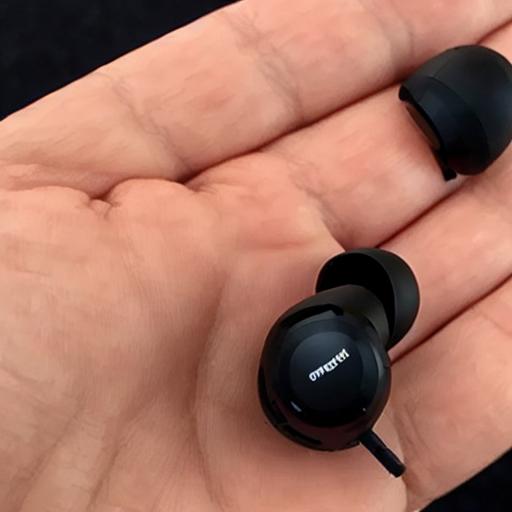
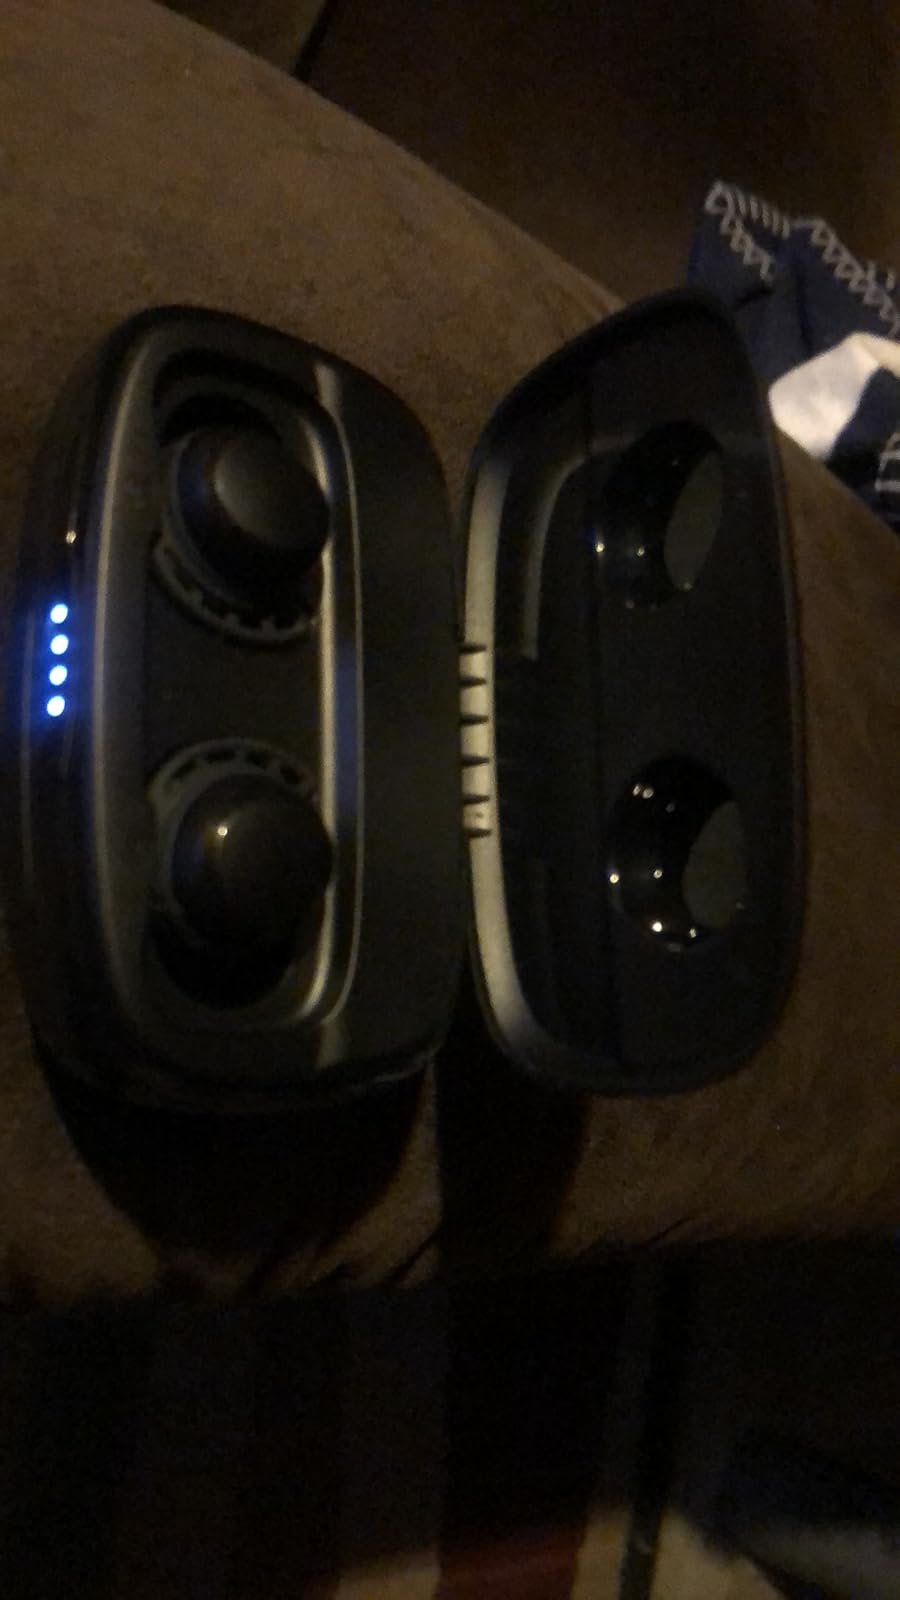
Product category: earbuds
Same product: no